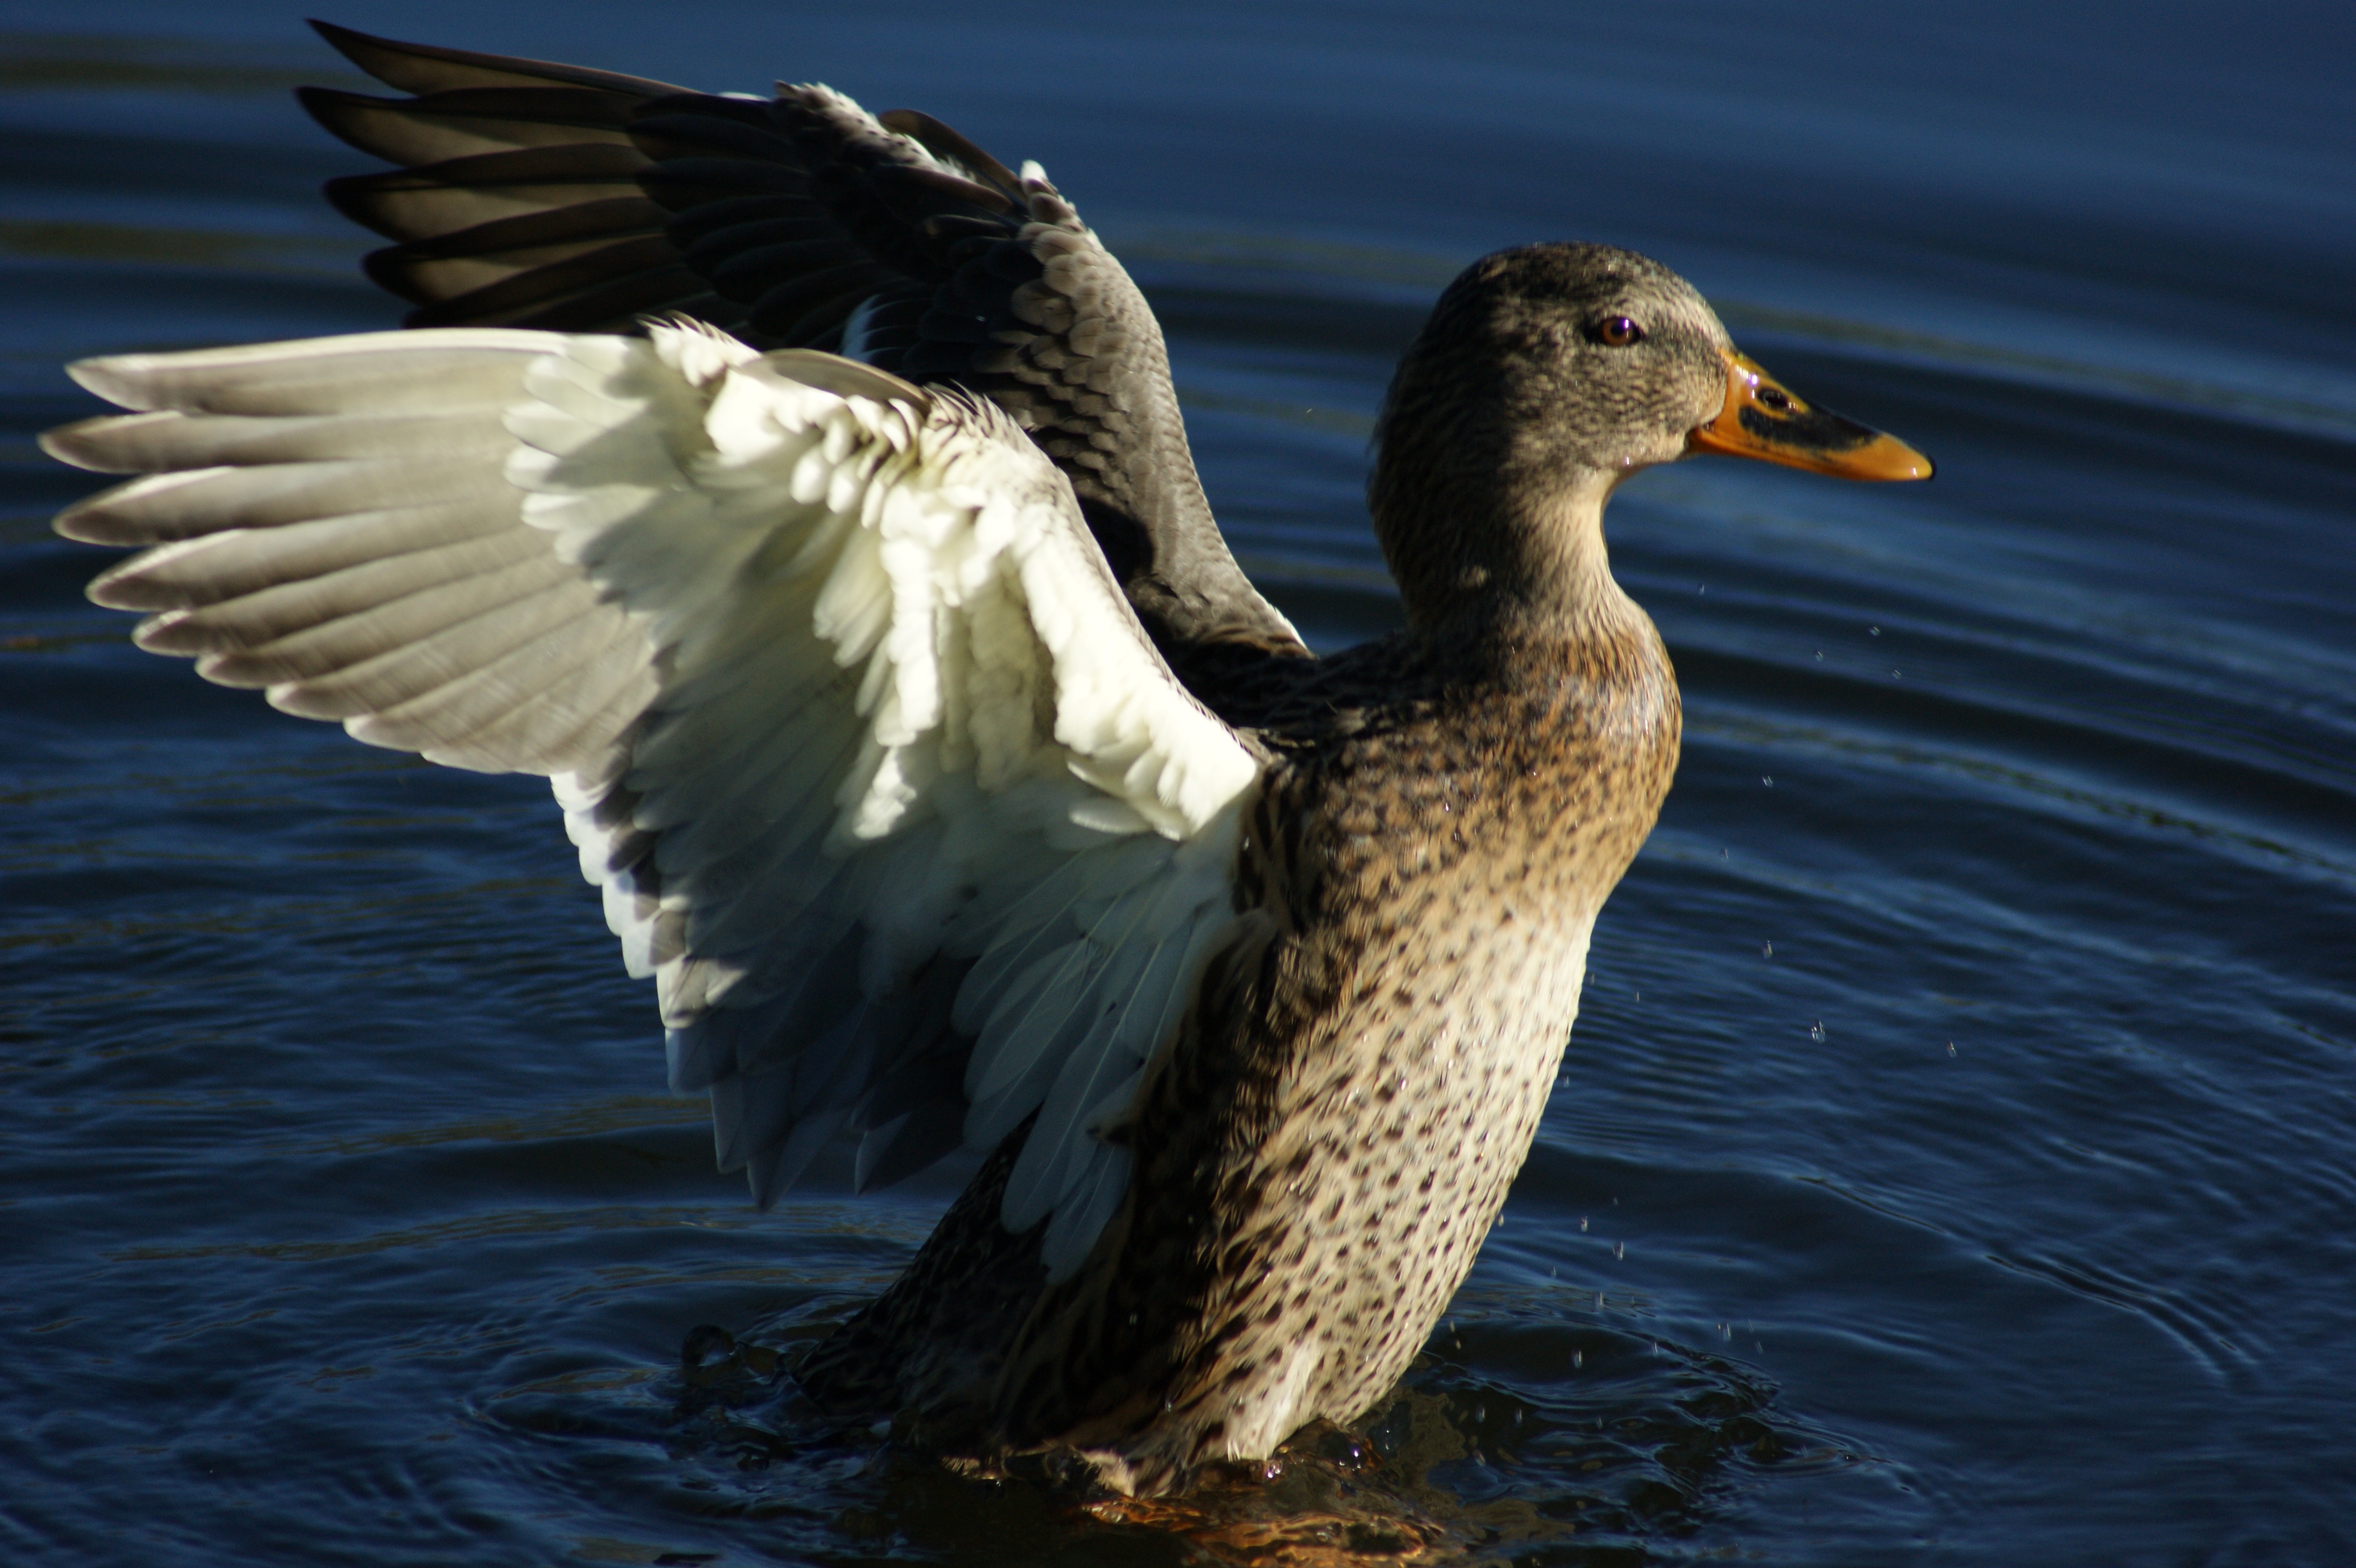
water, nature, bird, wing, wildlife, wild, beak, winged, feather, fauna, duck, wings, goose, vertebrate, cormorant, waterfowl, water bird, mallard, canard, mergus, ducks geese and swans, seaduck